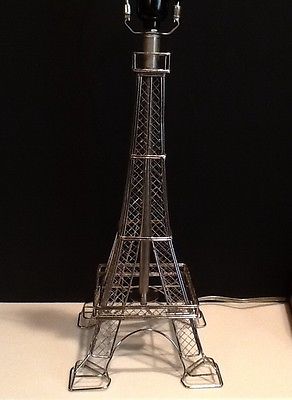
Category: lamp